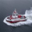
Label: ship